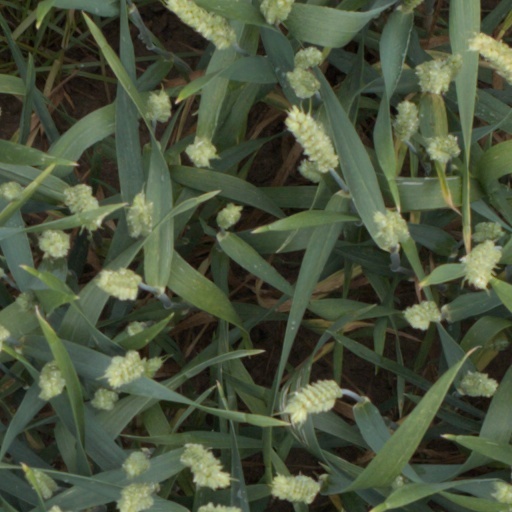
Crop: wheat